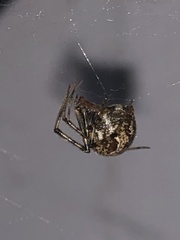
Species: Parasteatoda_tepidariorum